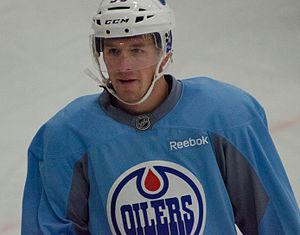
Andrew Miller est un joueur professionnel américain de hockey sur glace. Il évolue au poste d'ailier.